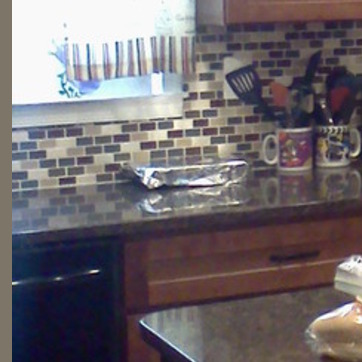
Material: metal